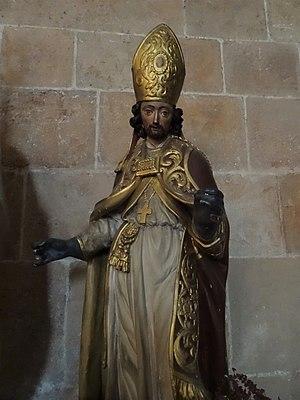
Saint Julien de Lescar, dans la cathédrale.
Julien, devenu saint Julien, est le saint patron de la commune de Lescar. Il passe pour être le premier évêque de Beneharnum durant la première moitié du Vᵉ siècle. Il est fêté le 23 août à l'occasion des fêtes patronales de Lescar.